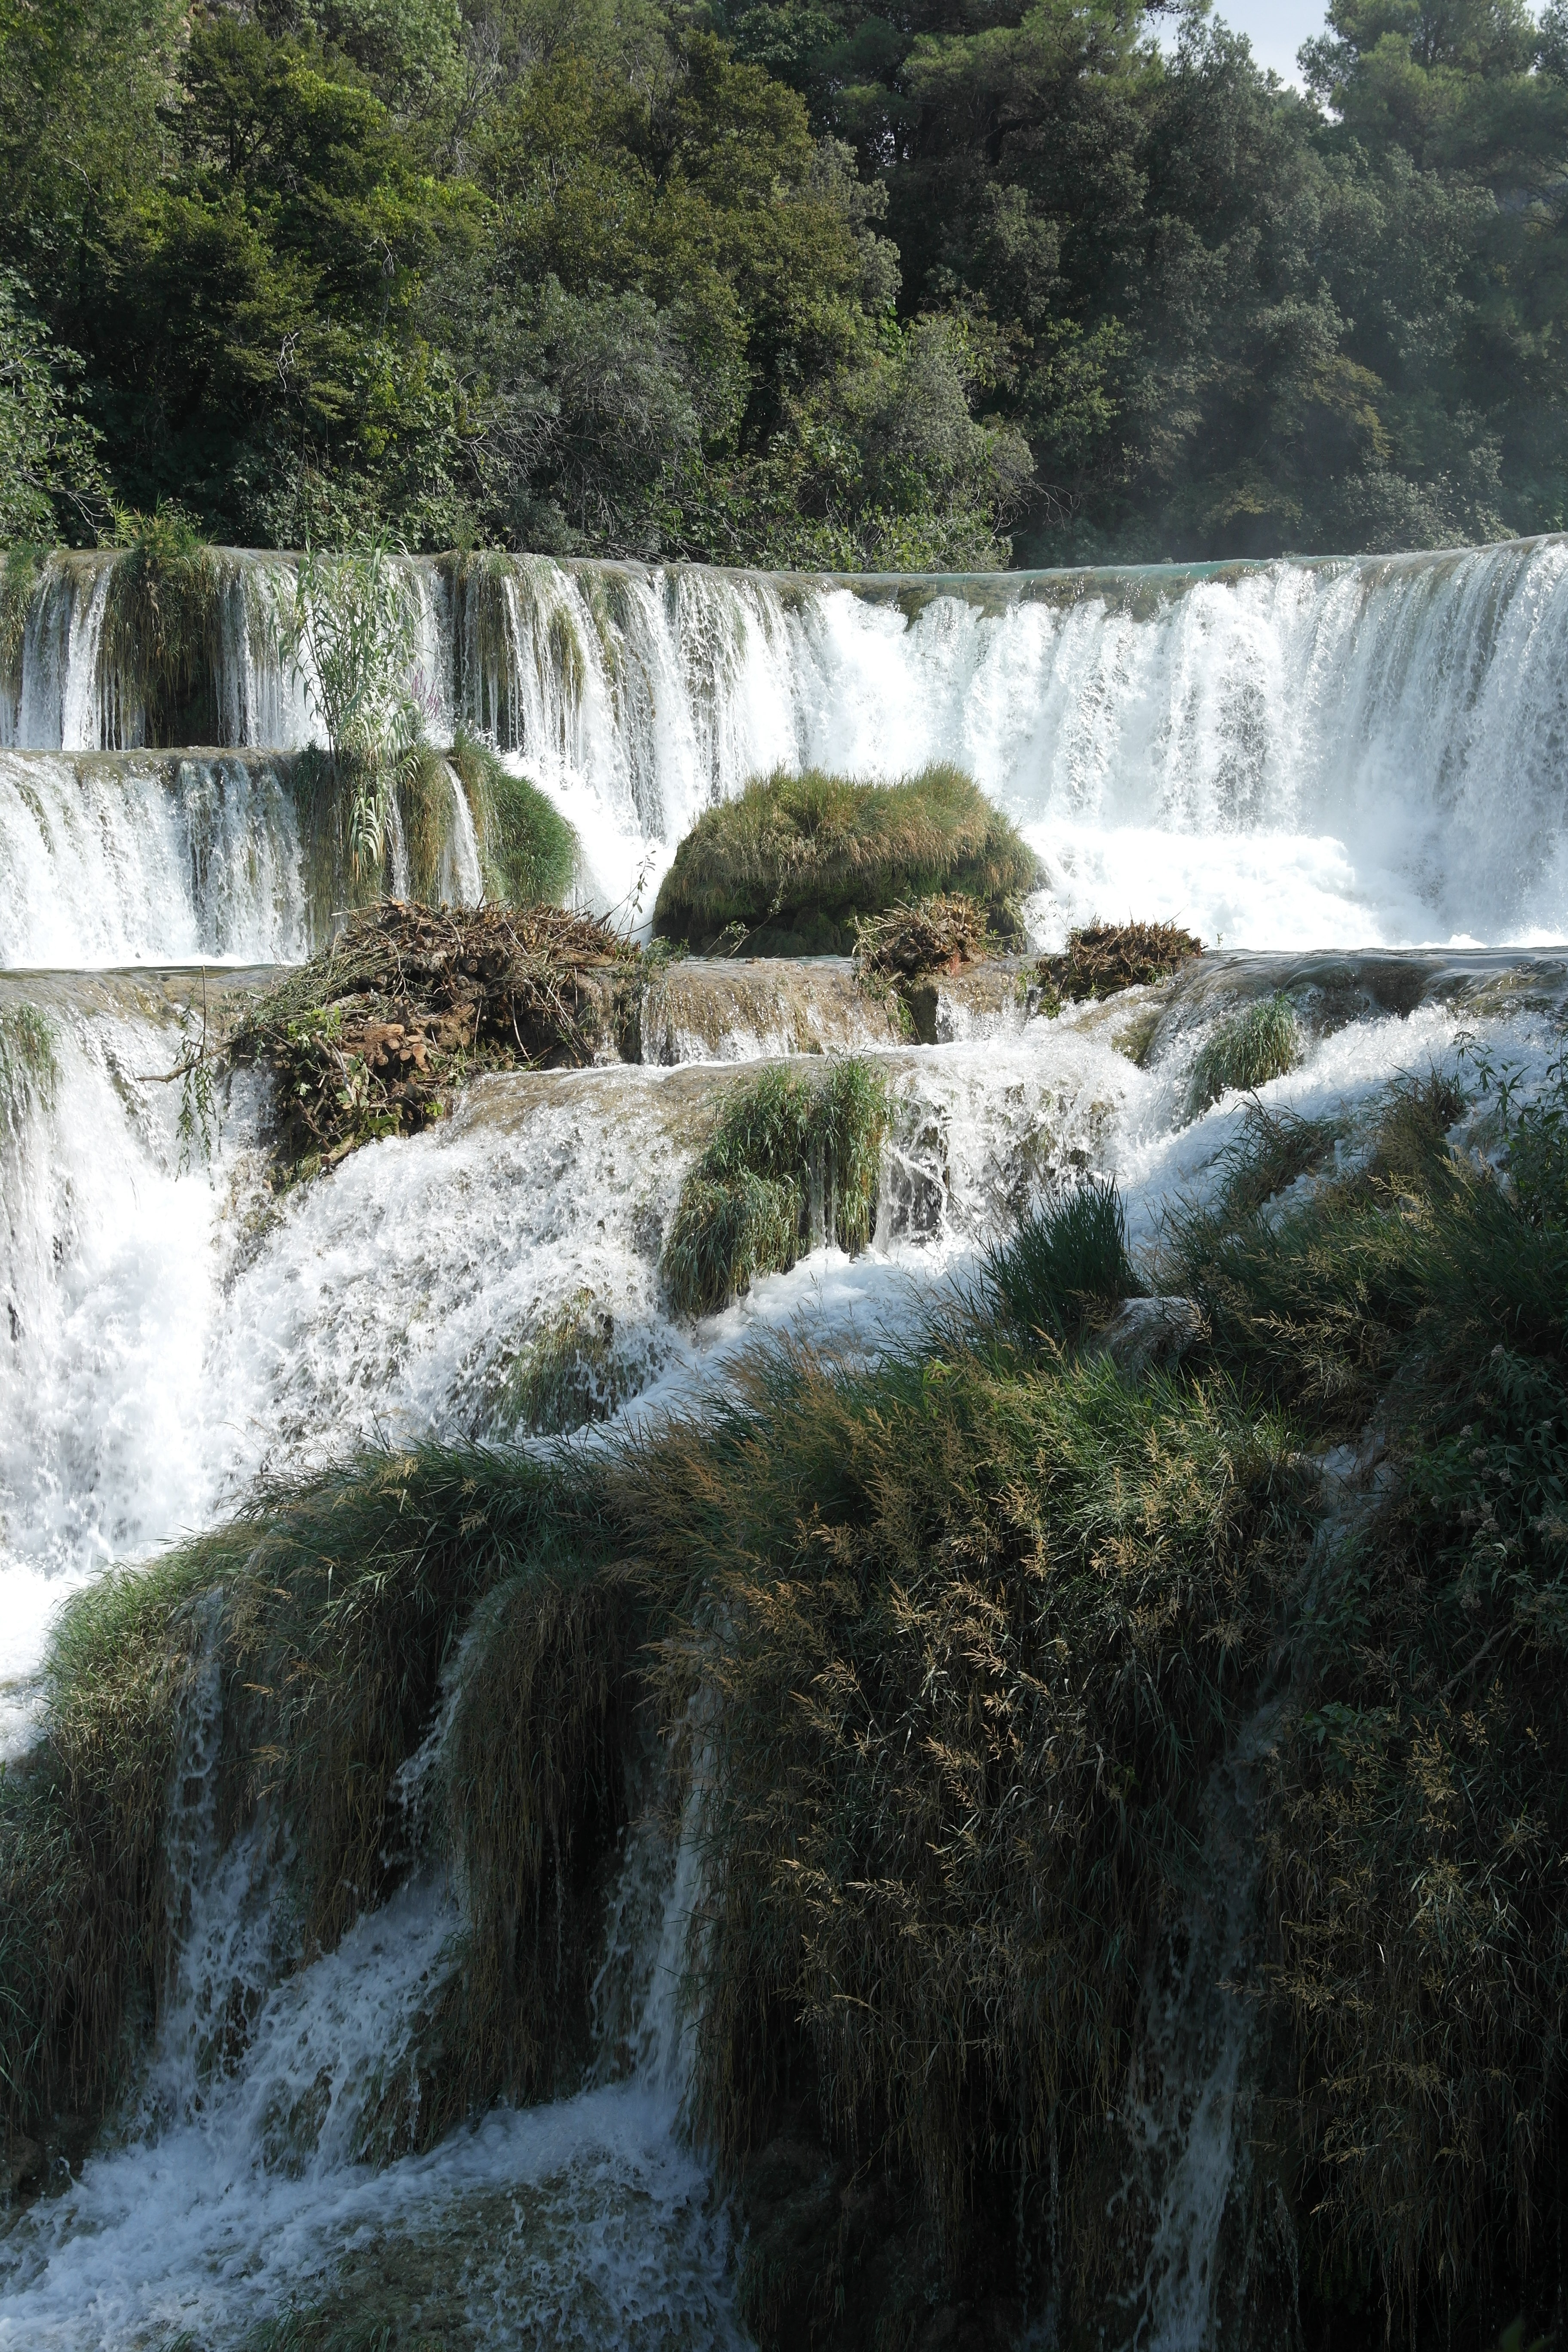
landscape, tree, water, nature, waterfall, creek, river, stream, rapid, trip, body of water, falls, chute, beauty, wasserfall, arroyo, water feature, watercourse, experiences, nature reserve, state park, water resources